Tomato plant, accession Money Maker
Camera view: bottom (45 deg); turntable rotation: 330 degrees
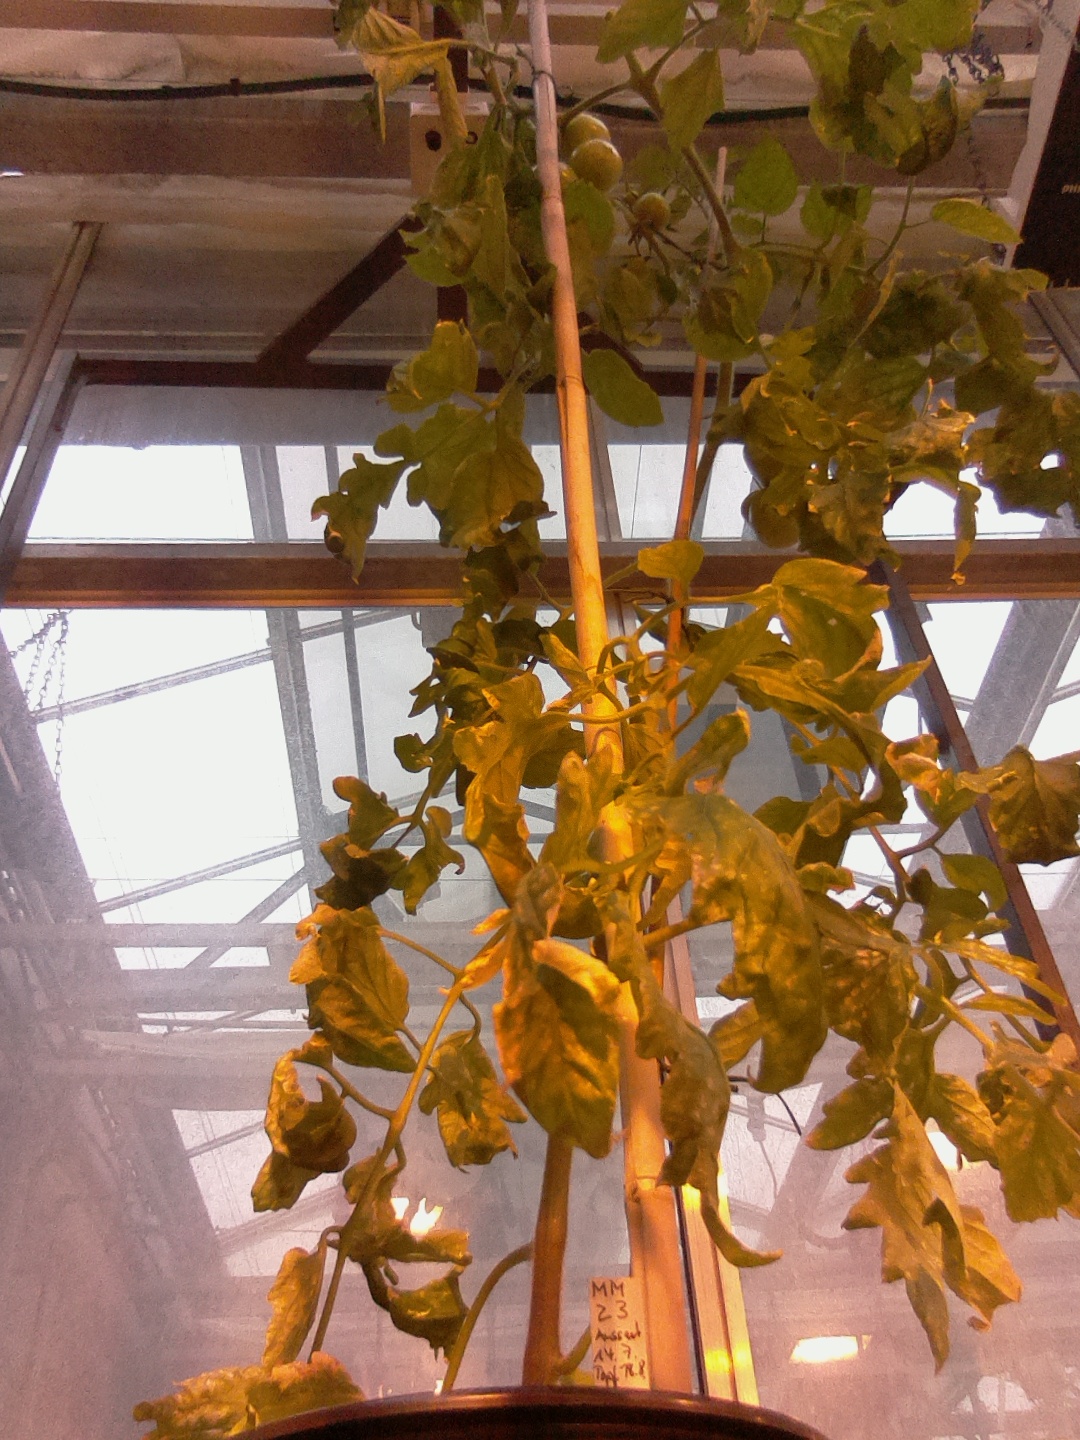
BBCH growth stage 78: 80% -90% of final fruit size